Volvo 9700

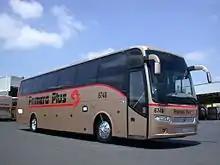
A Mexican Volvo 9700 Luxury B12B from the Primera Plus bus line.

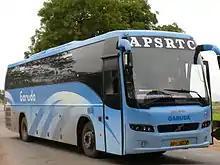
A Volvo 9400 from India.

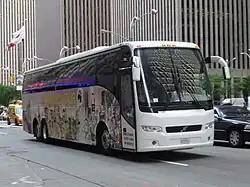
A Volvo 9700 in Manhattan

Volvo Buses de México, S.A. in Tultitlán offered a range of 9700 models. Earlier they offered Volvo 9300 (B9R) and 9700 (B12B), resembling the 1st. generation European 9700S and 9700HD. They have also offered second generation 9700s. Currently they offer the American version known as 9700 US/CAN and the new model 9800 built on B13R chassis.